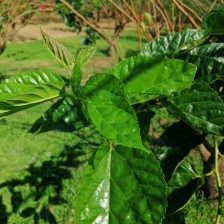
Variety: BlackOodTurkey